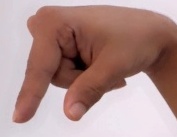
ASL sign: Q